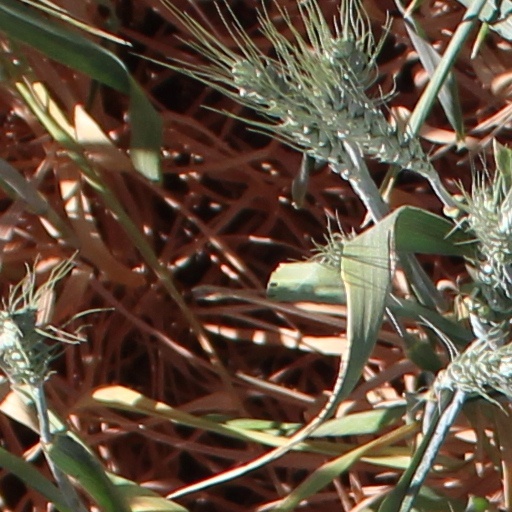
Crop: wheat